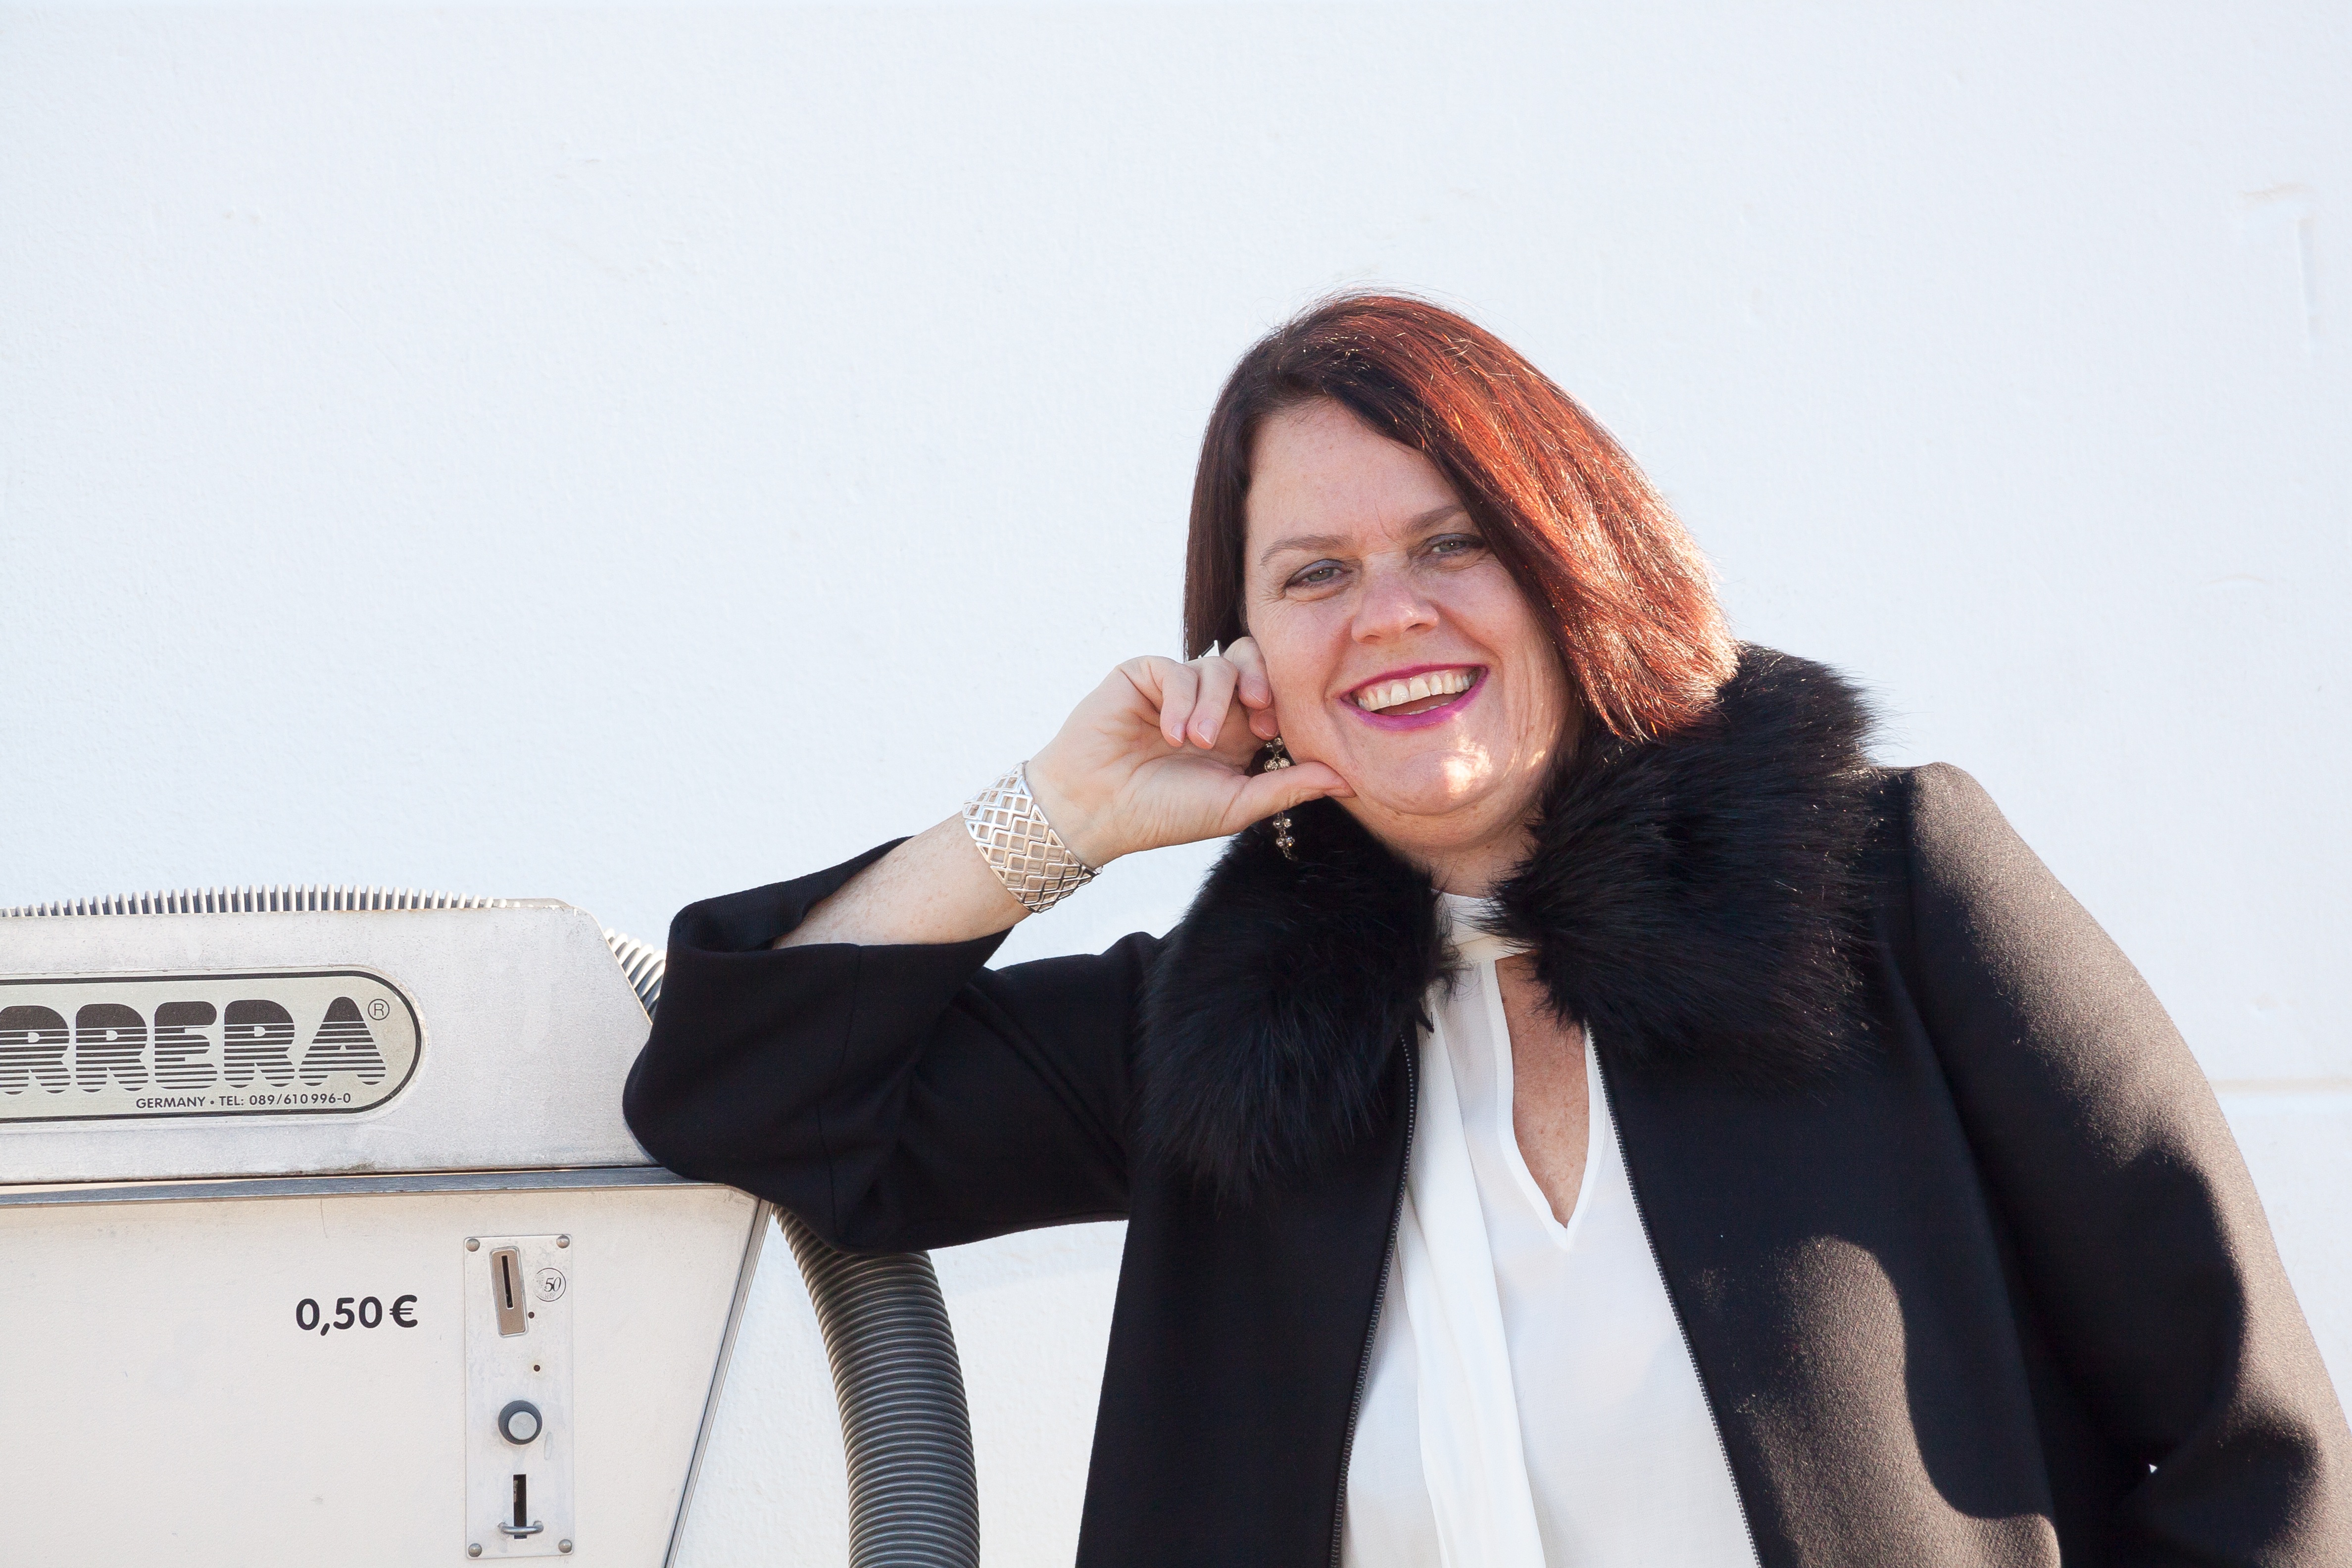
hand, person, woman, hair, photography, female, singer, portrait, model, human, fashion, laugh, glasses, beauty, photo shoot, successful, manager, women's power, businesswoman, mid ager, industrial vacuum cleaners